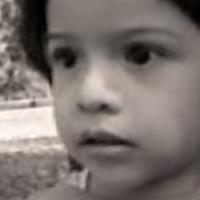
Age group: age 01-10